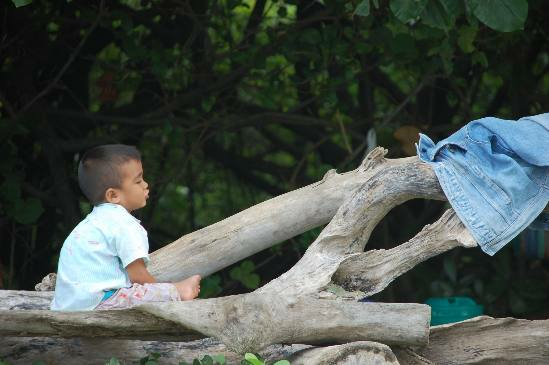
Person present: Yes